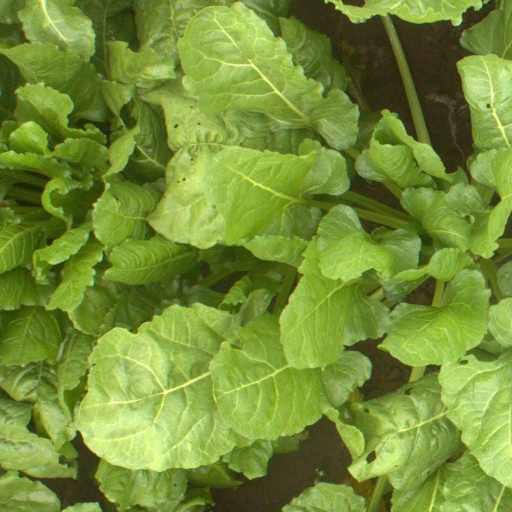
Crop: sugar beet